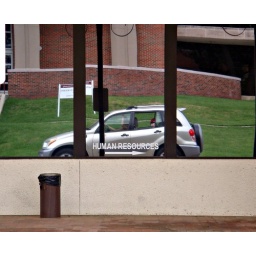
We took a picture of ourselves in the windows of the Human Resources building on the TWU Denton campus